Roger Federer

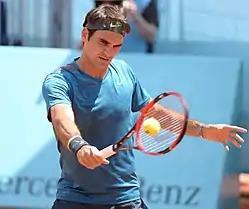
Roger Federer has spent a total of 310 weeks and a record 237 consecutive weeks at the top of the ATP rankings.

Federer has won the third most Grand Slam tournament titles (20), trailing Rafael Nadal (22) and Novak Djokovic (24). He has been in 31 major finals (the second most after Djokovic), including a record ten consecutive Grand Slam tournament finals. He has earned a men's doubles gold medal, and a men's singles silver medal at the Olympics in 2008 and 2012, respectively. He won a record eight Wimbledon titles, including a joint-record five in a row, and he won an Open Era joint-record five US Open titles, including a record five in a row. He has held the world No. 1 spot in the ATP rankings for the second-longest amount of time for a male player (310 weeks). Federer was ranked among the top eight players in the world continuously for 14 years and two weeks — from 14 October 2002 until 31 October 2016, when injuries forced him to skip much of the 2016 season.